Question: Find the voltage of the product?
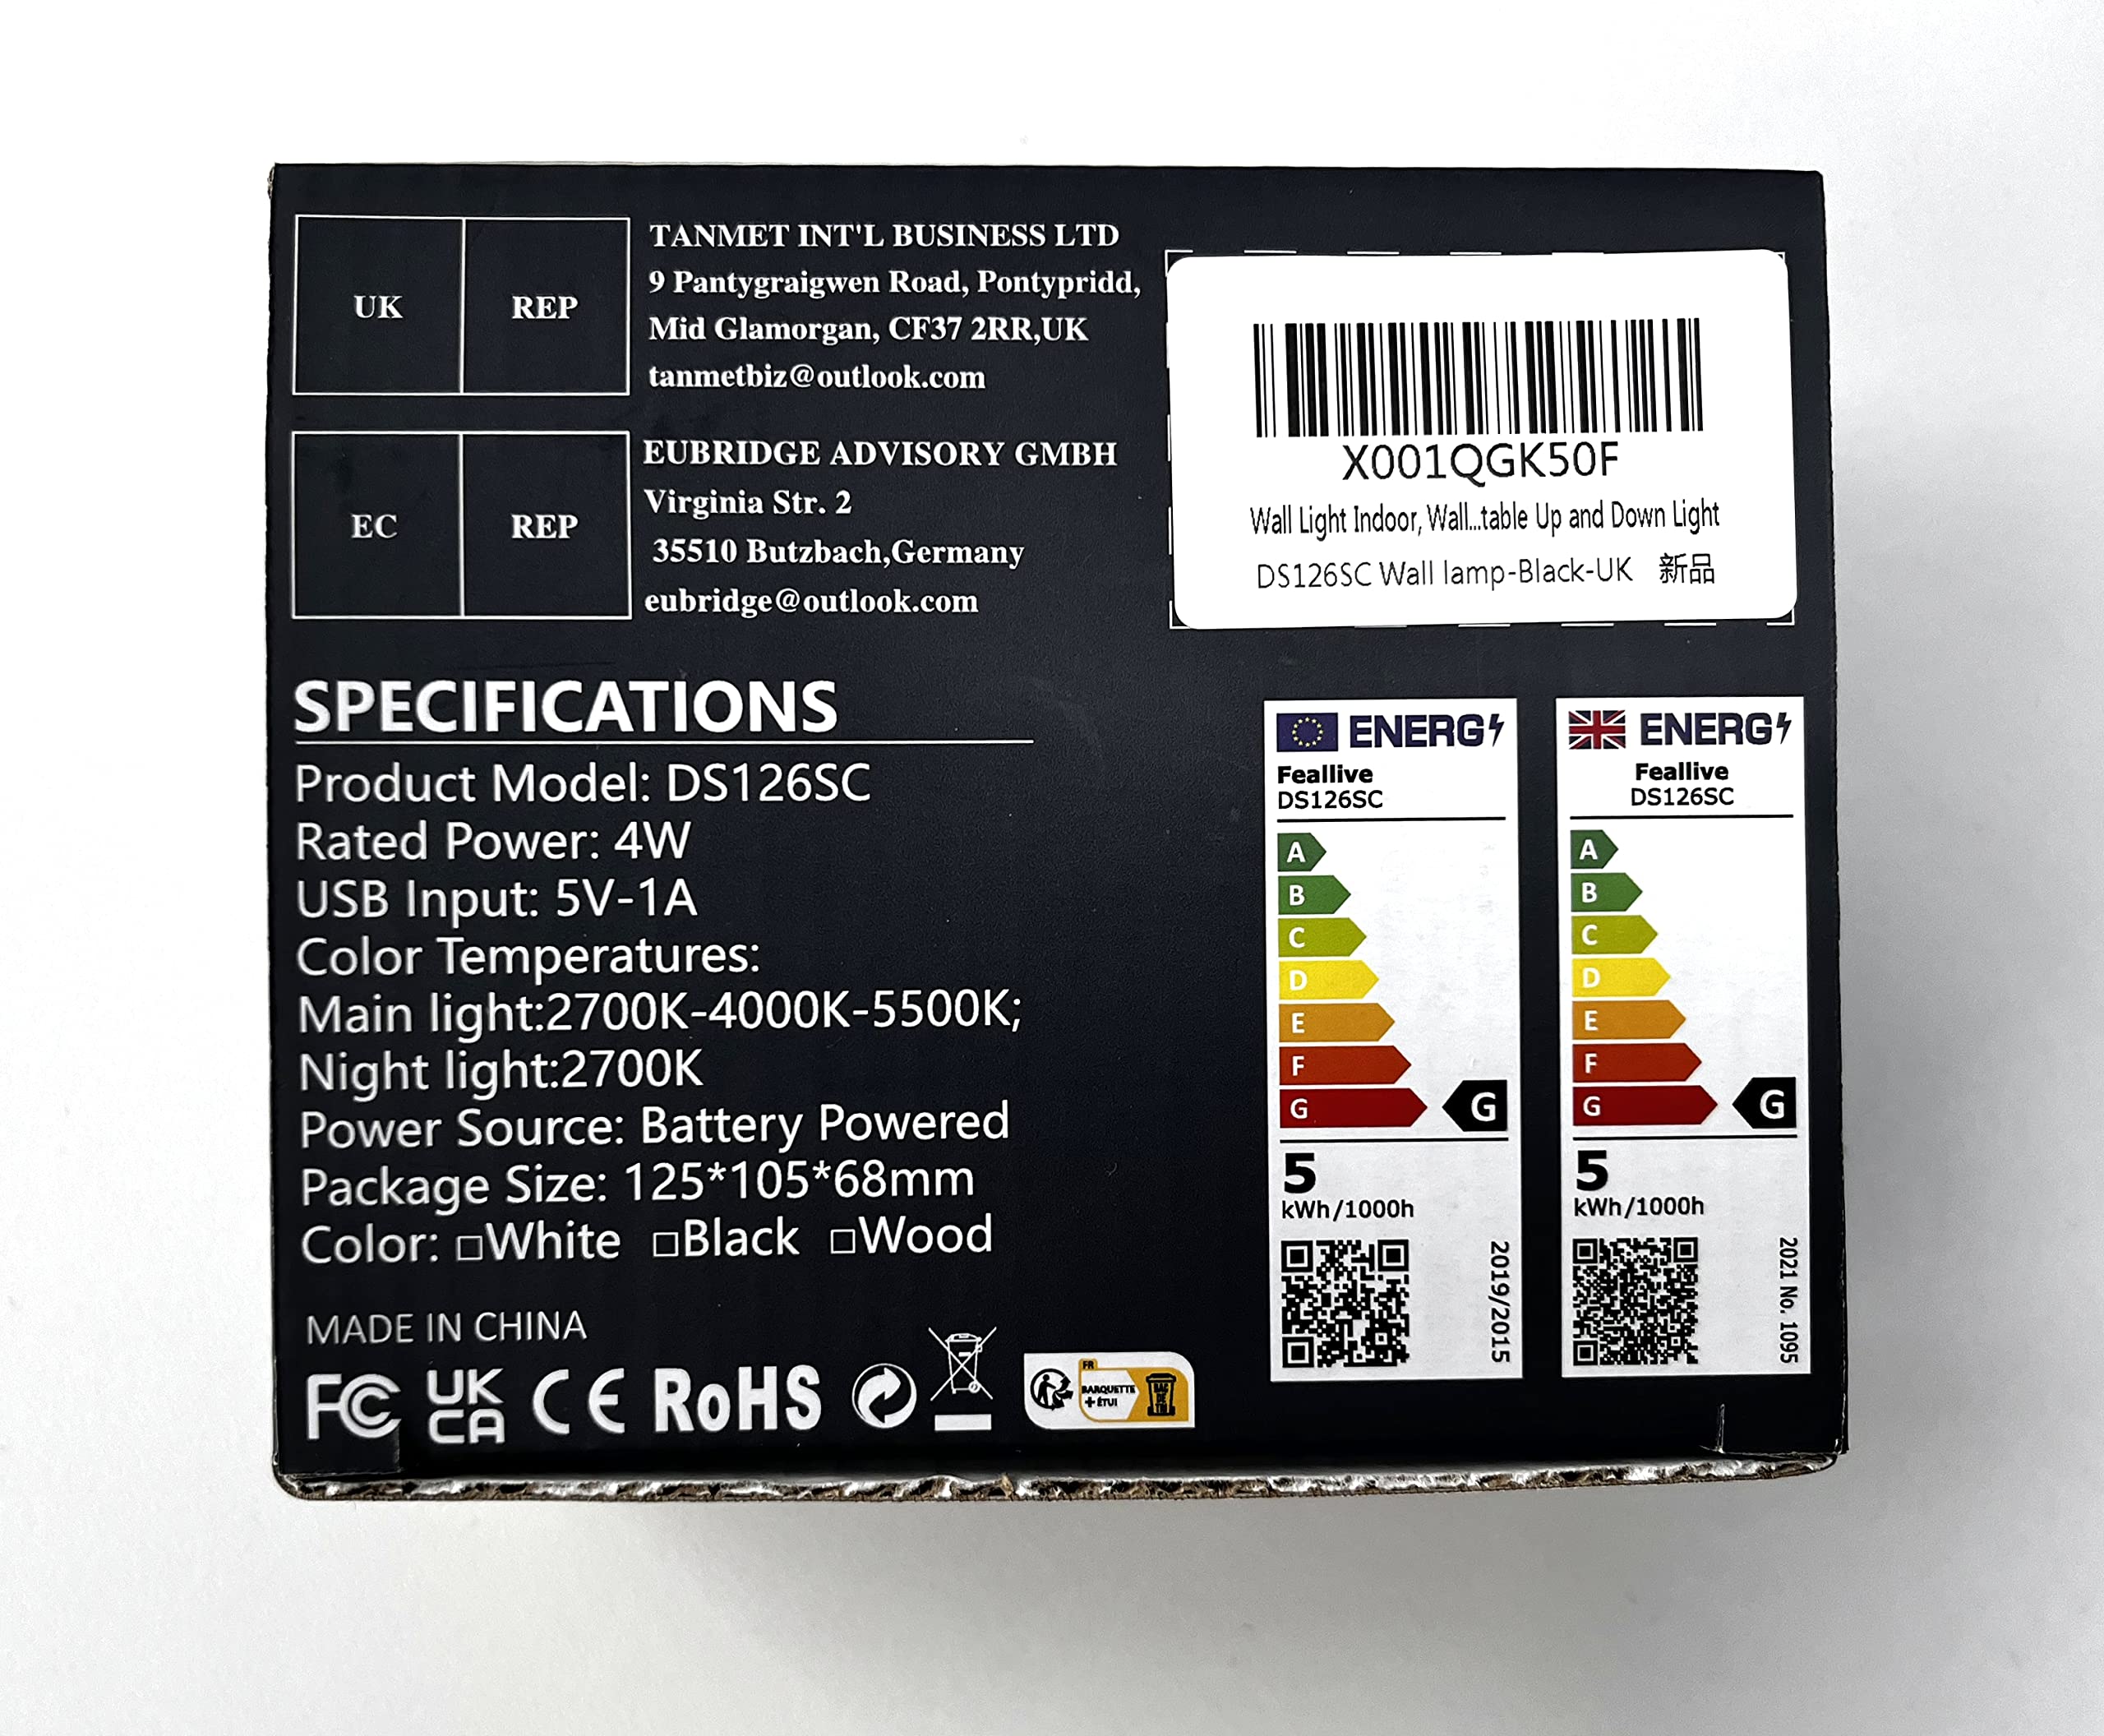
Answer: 5.0 volt